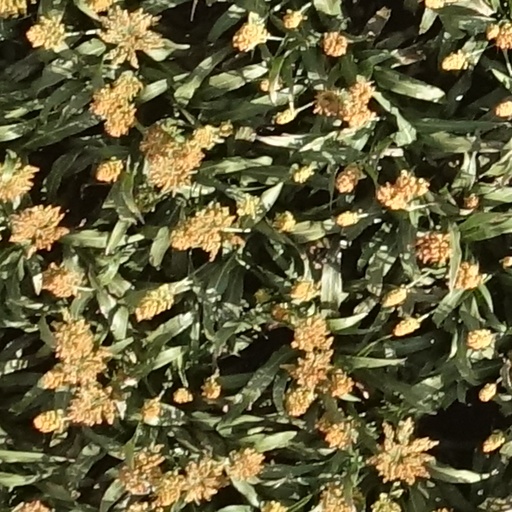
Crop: sorghum